The Day Ends Like Any Day

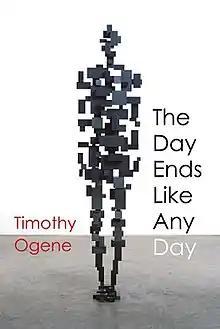
First edition (publ. Holland House)

The Day Ends Like Any Day (Holland House Books, 2017) is a coming-of-age novel by Nigerian poet and novelist Timothy Ogene. Excerpts appeared in "One Throne Magazine" and "The Missing Slate".